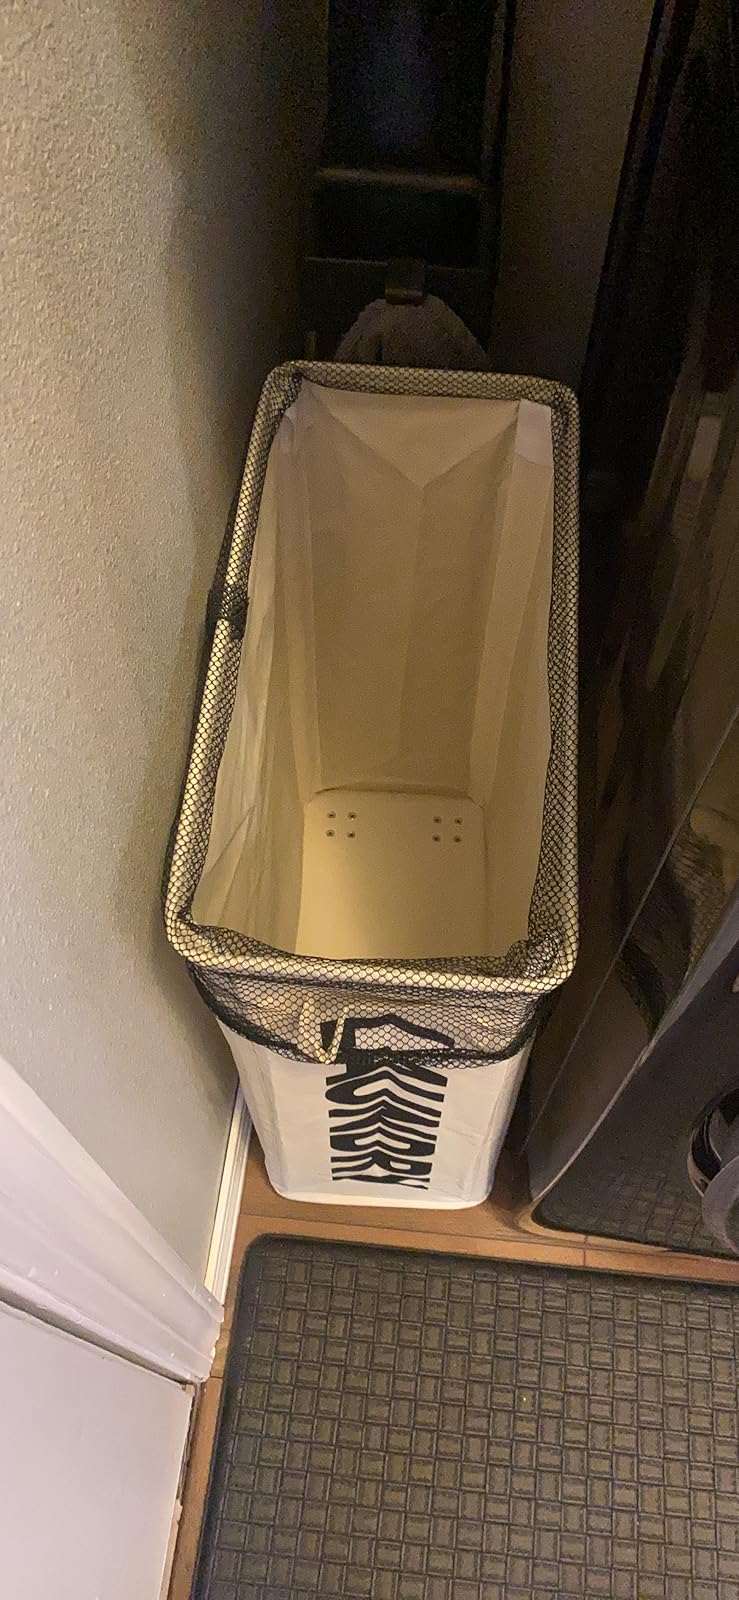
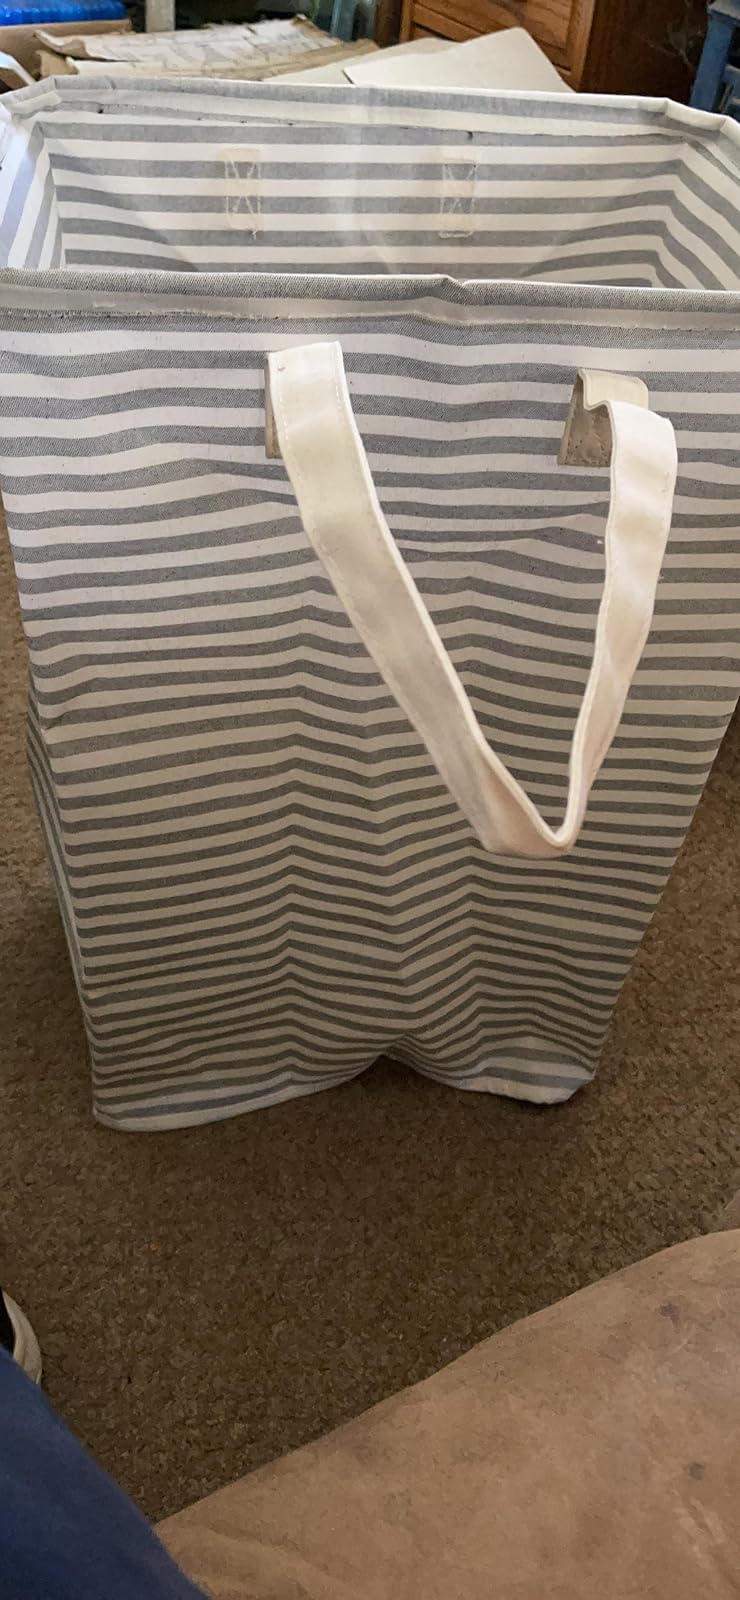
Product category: items_hamper
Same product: no